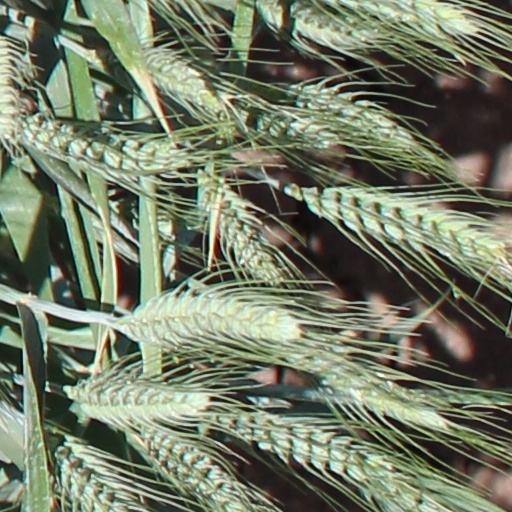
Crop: wheat